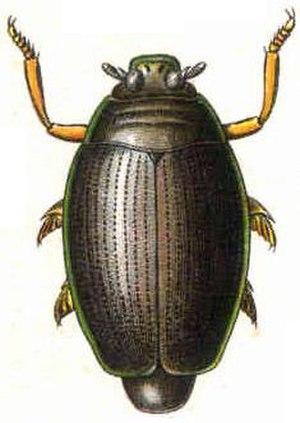
Gyrin est un nom vernaculaire ambigu désignant en français certains insectes coléoptères dulçaquicoles de la famille des Gyrinidae.